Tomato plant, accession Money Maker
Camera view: tilt-top (135 deg); turntable rotation: 180 degrees
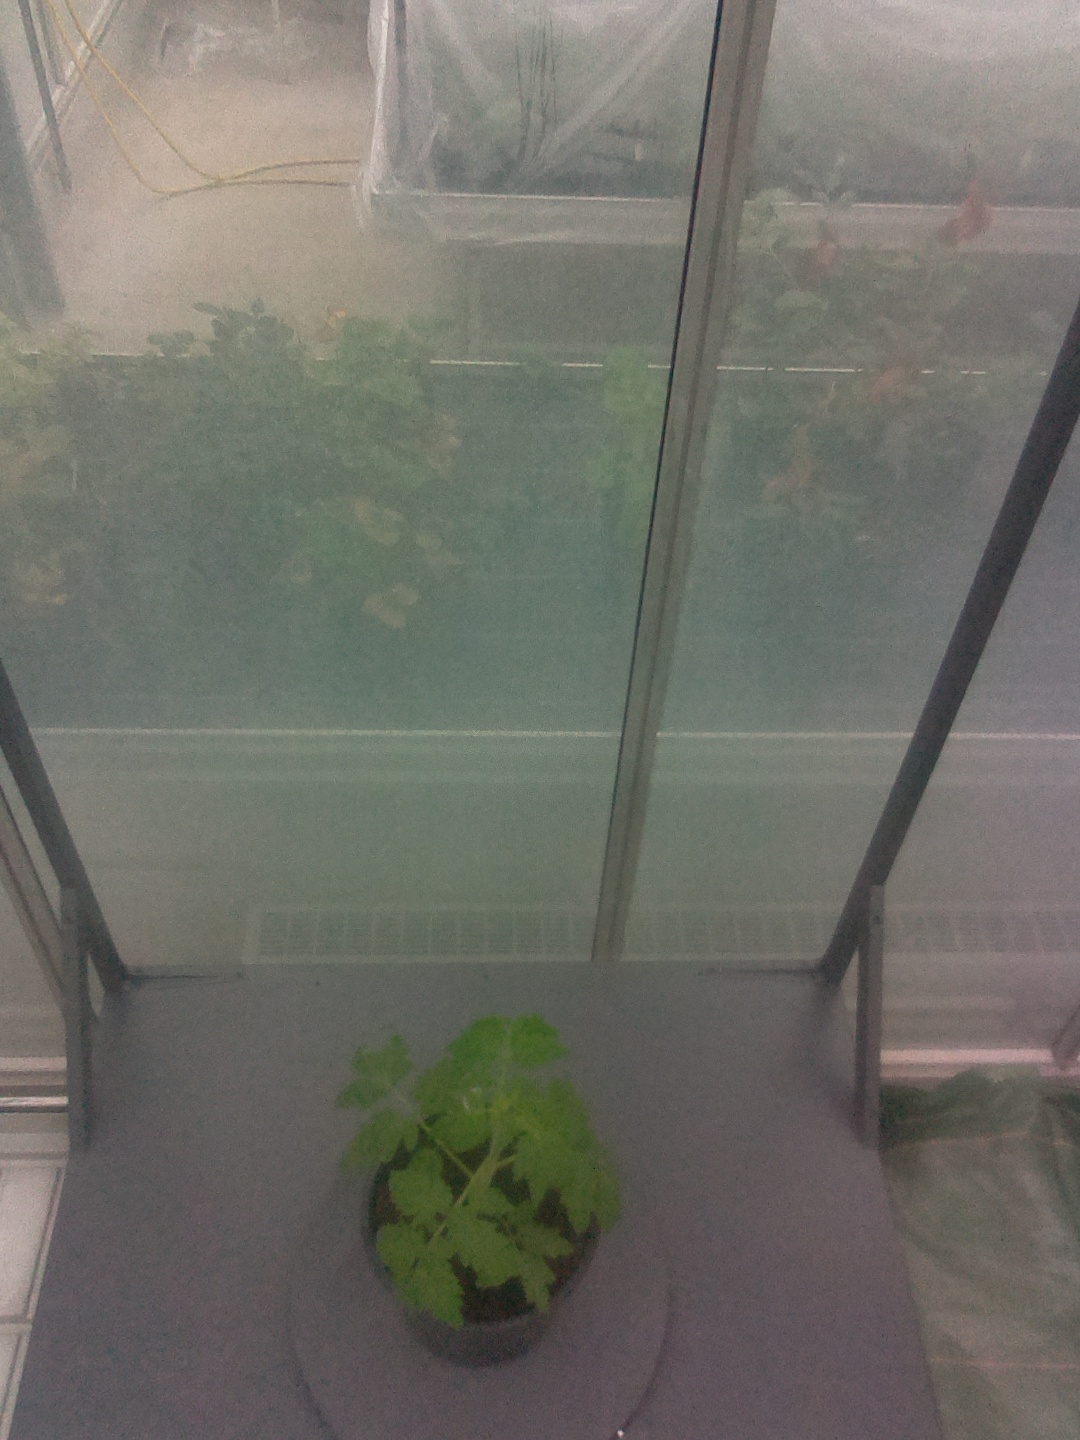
BBCH growth stage 13: 6 of true leaves visible